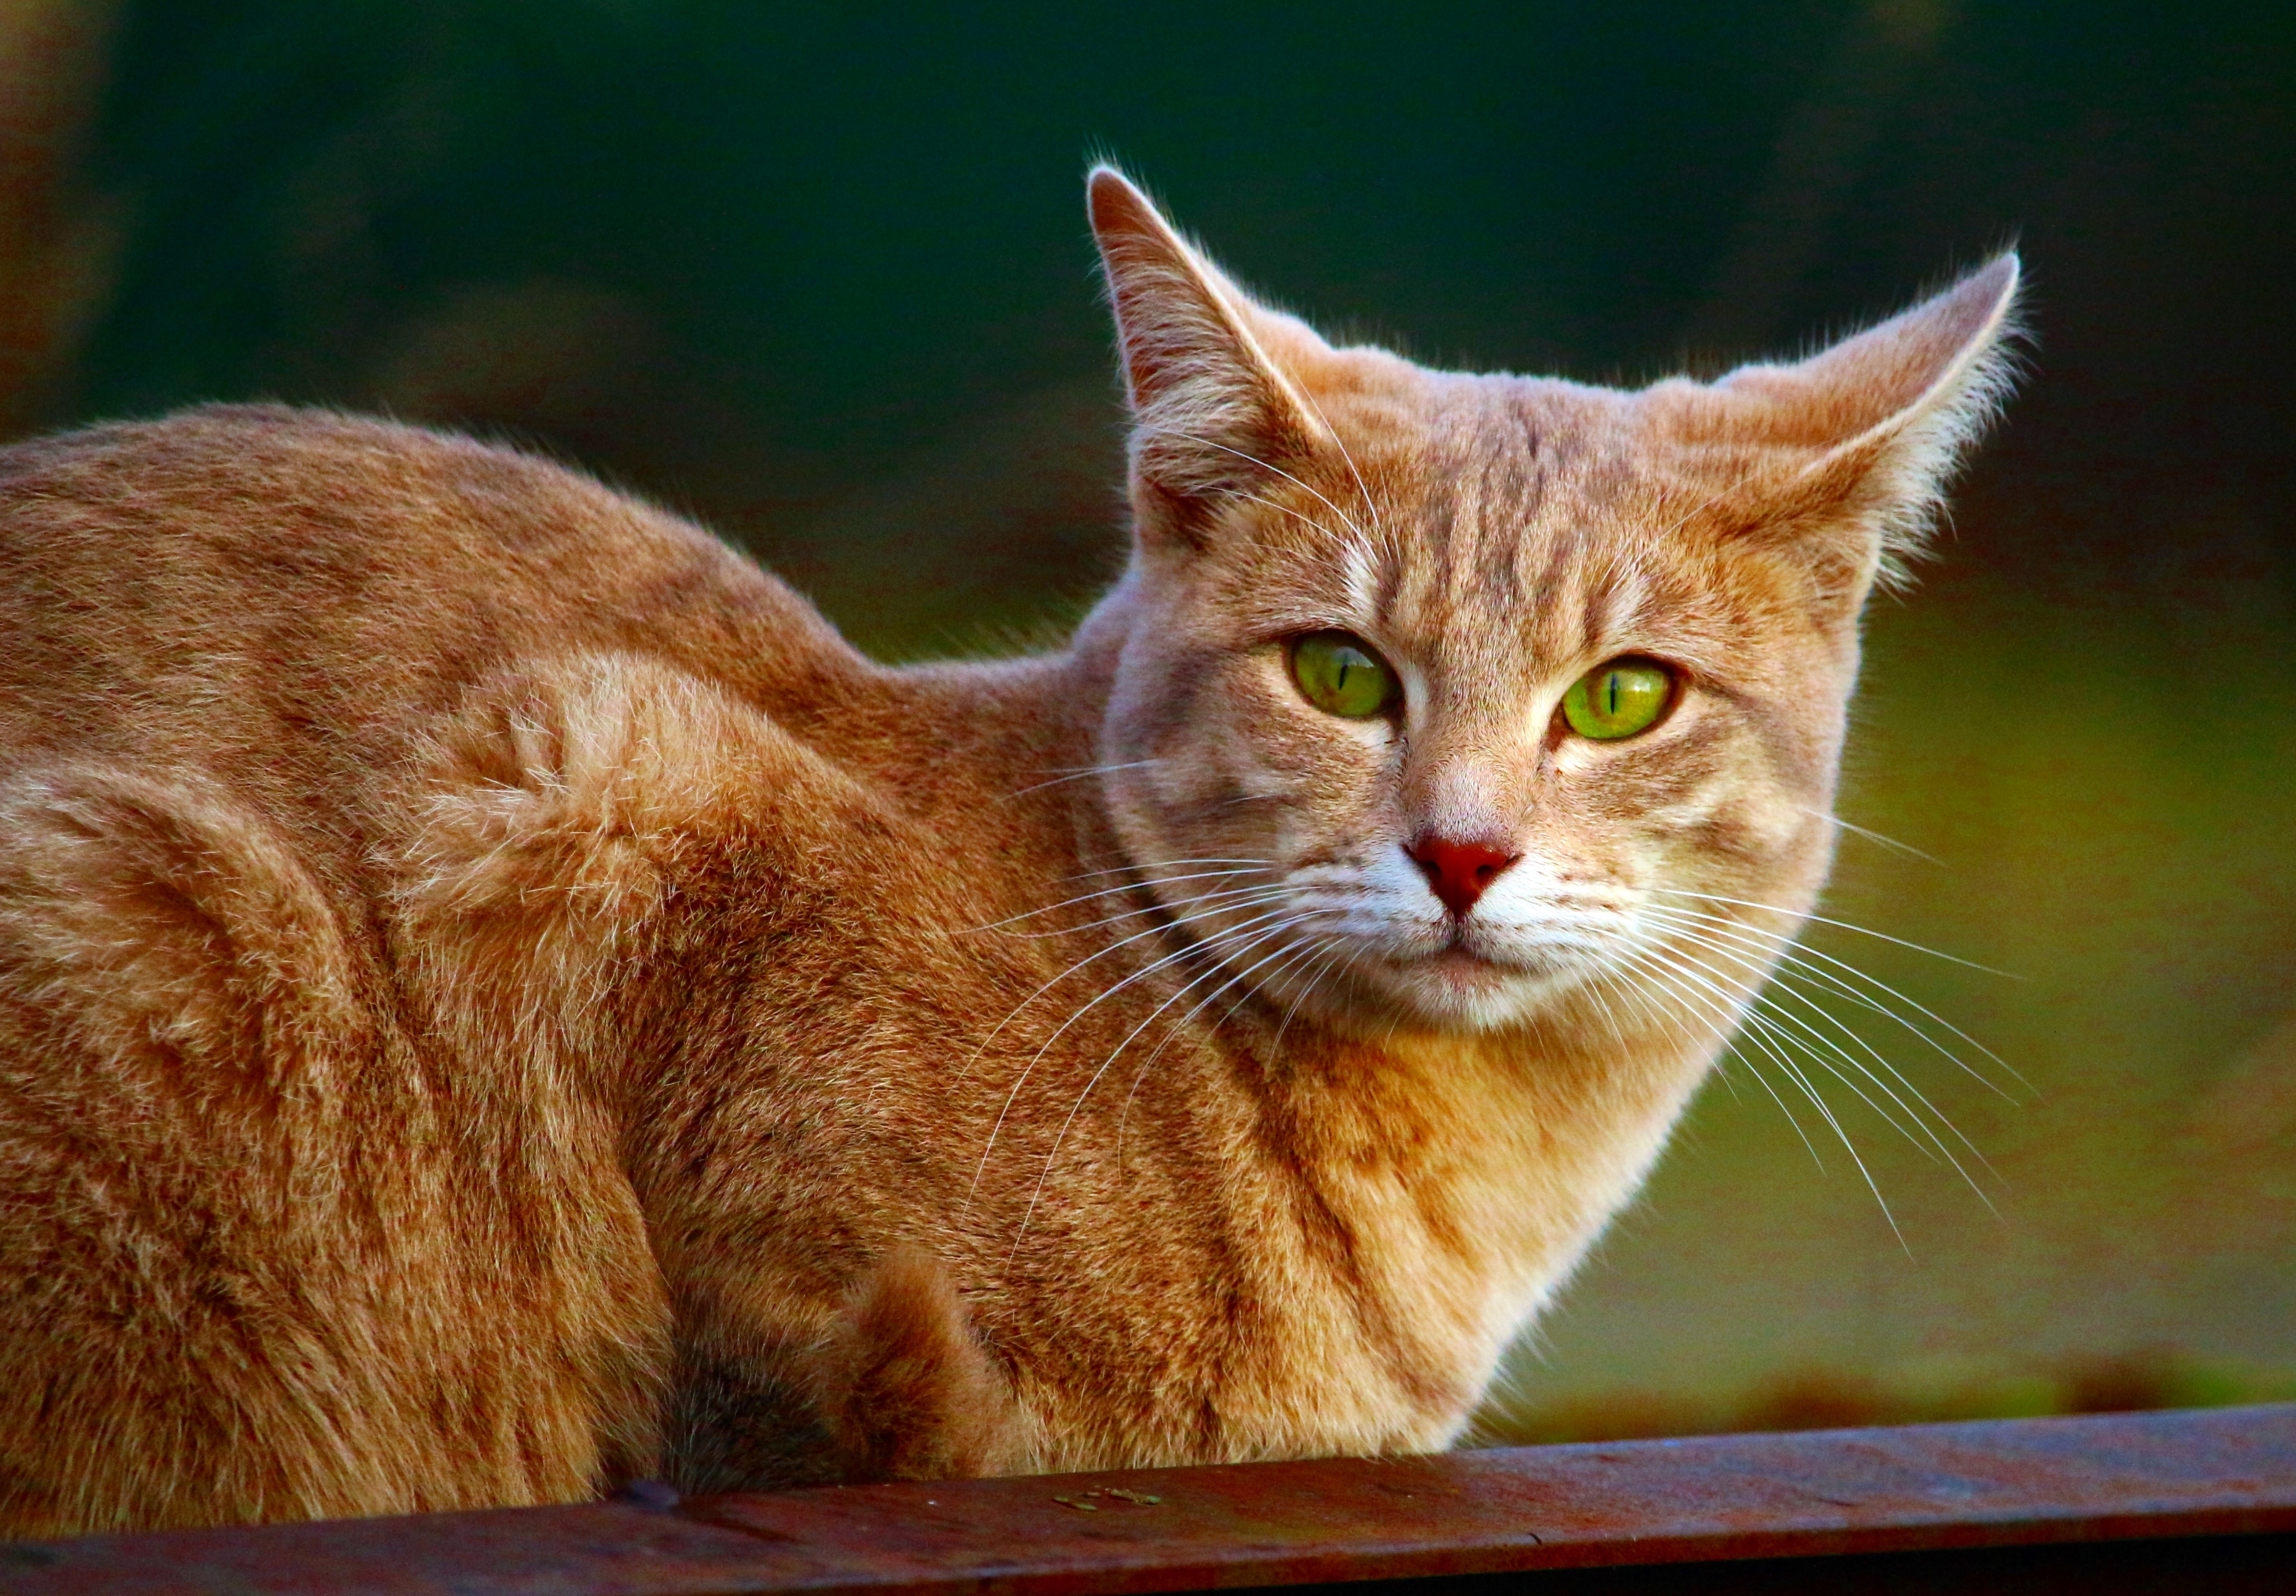
cat, mammal, fauna, nose, whiskers, vertebrate, breed cat, mackerel, tiger cat, cat's eyes, tabby cat, european shorthair, wild cat, small to medium sized cats, cat like mammal, domestic short haired cat, rusty spotted cat